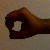
The image shows a hand gesture representing the number 0 in Indian Sign Language.